Ze'ev Schiff

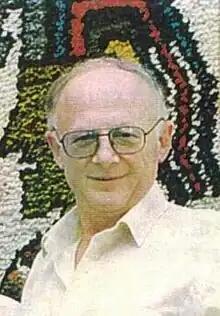
Ze'ev Schiff in 1980s

Ze'ev Schiff (‎; 1 July 1932 – 19 June 2007) was an Israeli journalist and military correspondent for "Haaretz".